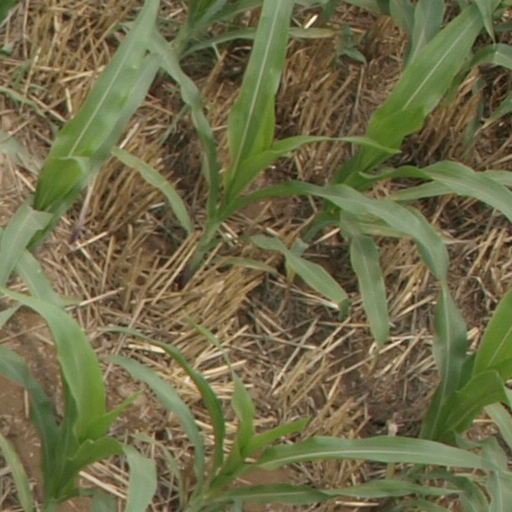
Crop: maize; corn